Oncotic pressure

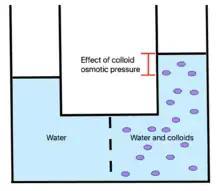
Above, we see a representation of fluid flow in the presence of colloids, with the left side representing surrounding tissues and the right representing whole blood. The presence of colloids can increase the flow towards the high concentration of colloids by creating colloid osmotic pressure in an otherwise state of equilibrium.

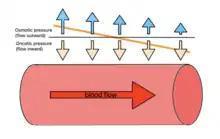
In the illustration above, we see how the osmotic pressure changes over the length of the capillary, with oncotic pressure remaining the same. Overall direction of fluid flow in relation to equal bidirectional flow is shown by the orange and black lines, respectively.

Oncotic pressure, or colloid osmotic-pressure, is a type of osmotic pressure induced by the plasma proteins, notably albumin, in a blood vessel's plasma (or any other body fluid such as blood and lymph) that causes a pull on fluid back into the capillary.